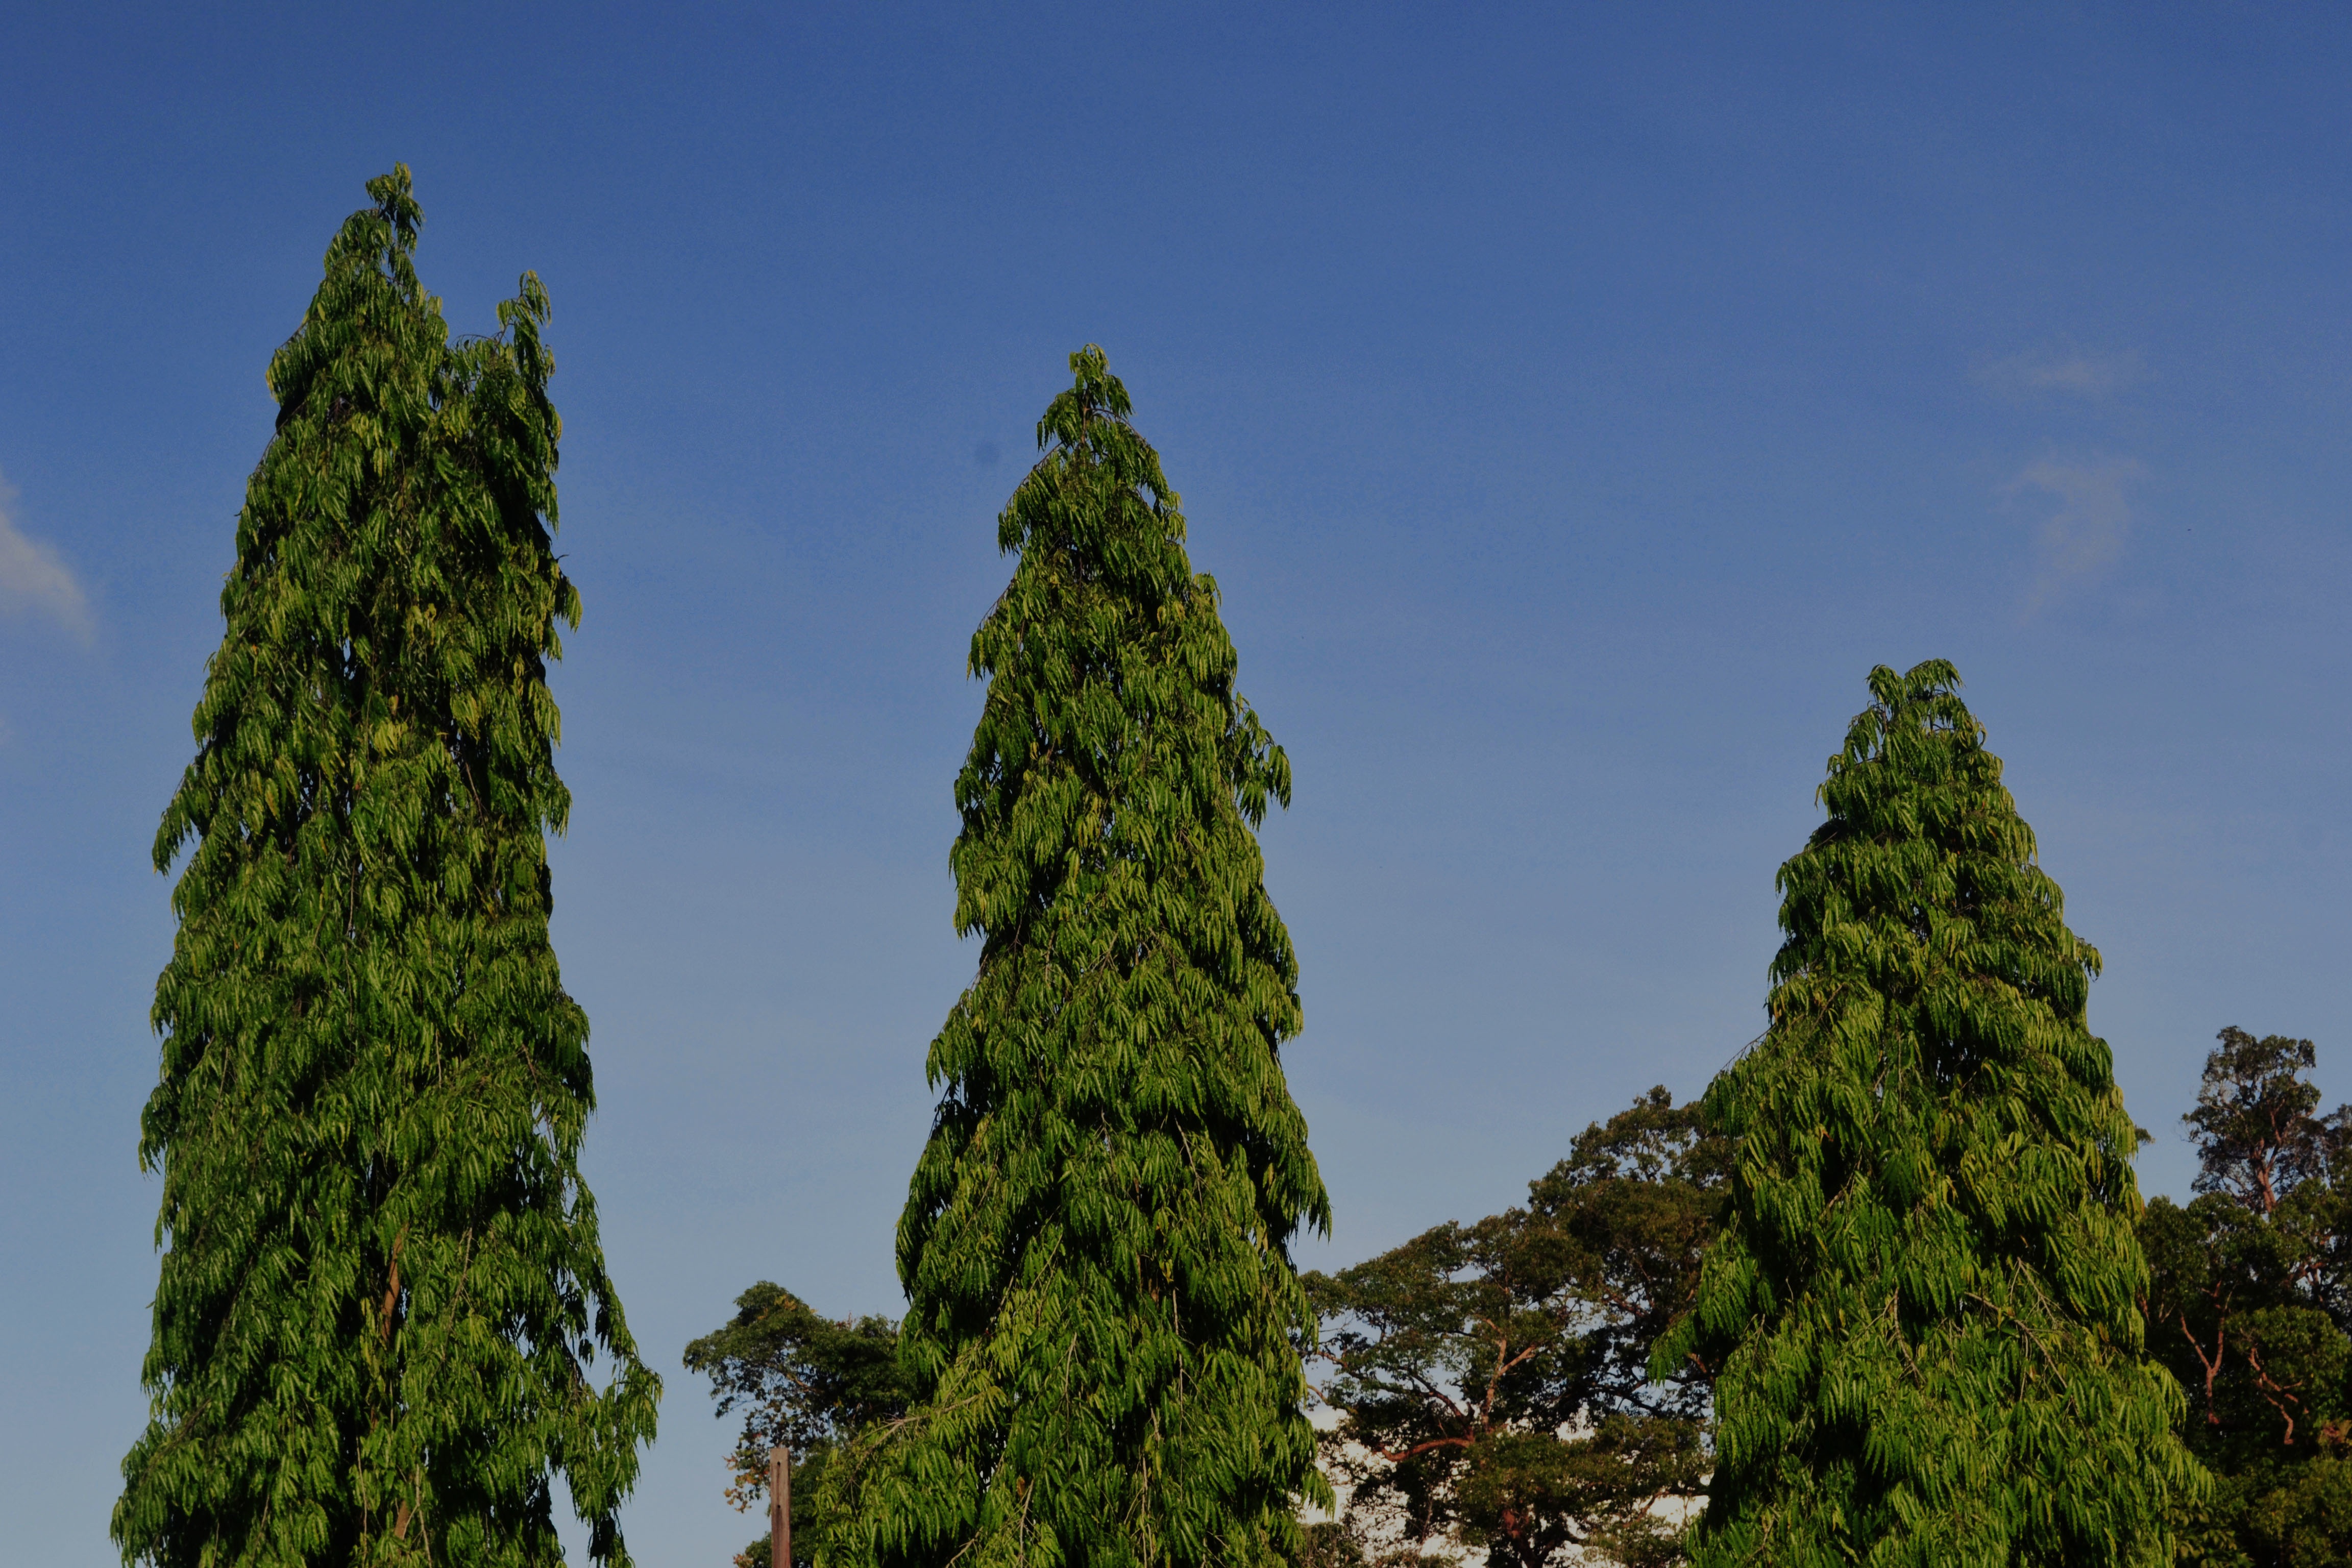
tree, forest, mountain, plant, sky, leaf, hill, flower, fir, conifer, spruce, vegetation, larch, ecosystem, biome, woody plant, temperate coniferous forest, land plant